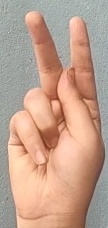
ASL sign: K